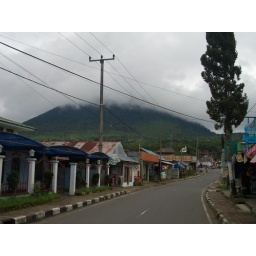
Place: Bedugul ~ beside the market ~ look at the sky and the mountain...really feel like in a dream....